Colton Point State Park

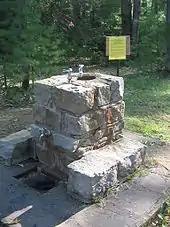
This water fountain was built by the CCC with native stone.

The Pennsylvania Geographic Board dropped the word "Forest" and officially named it "Colton Point State Park" on November 11, 1954. The first major change in the park was in 1970, when a camping area was established. That same decade saw the completion of a new water system in 1973, and a holding tank dump station was added to the camping area in 1977. A park office was built in 1983, but as of 2009 the park headquarters are in the adjoining Leonard Harrison State Park and the Colton Point office does not appear on the official park map. Pine Creek was named a state scenic river on December 4, 1992, which ensured further protection of Pine Creek Gorge in its natural state. In 1997 the park's Important Bird Area (IBA) was one of the first 73 IBAs established in Pennsylvania. In 2000 the park became part of the Hills Creek State Park complex, an administrative grouping of eight state parks in Potter and Tioga counties. As of 2004, the park does not have telephone or electrical lines, although it uses solar cells for limited electricity needs.